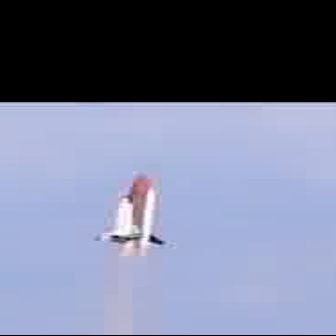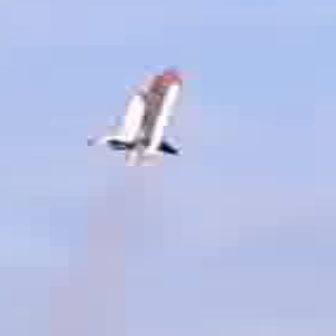
  Please identify the target specified by the bounding box [88,172,167,251] in the first image and locate it in the second image. Return the coordinates in [x_min,y_min,x_max,y_max] format.
Answer: [81,64,181,164]